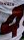
Number: 4